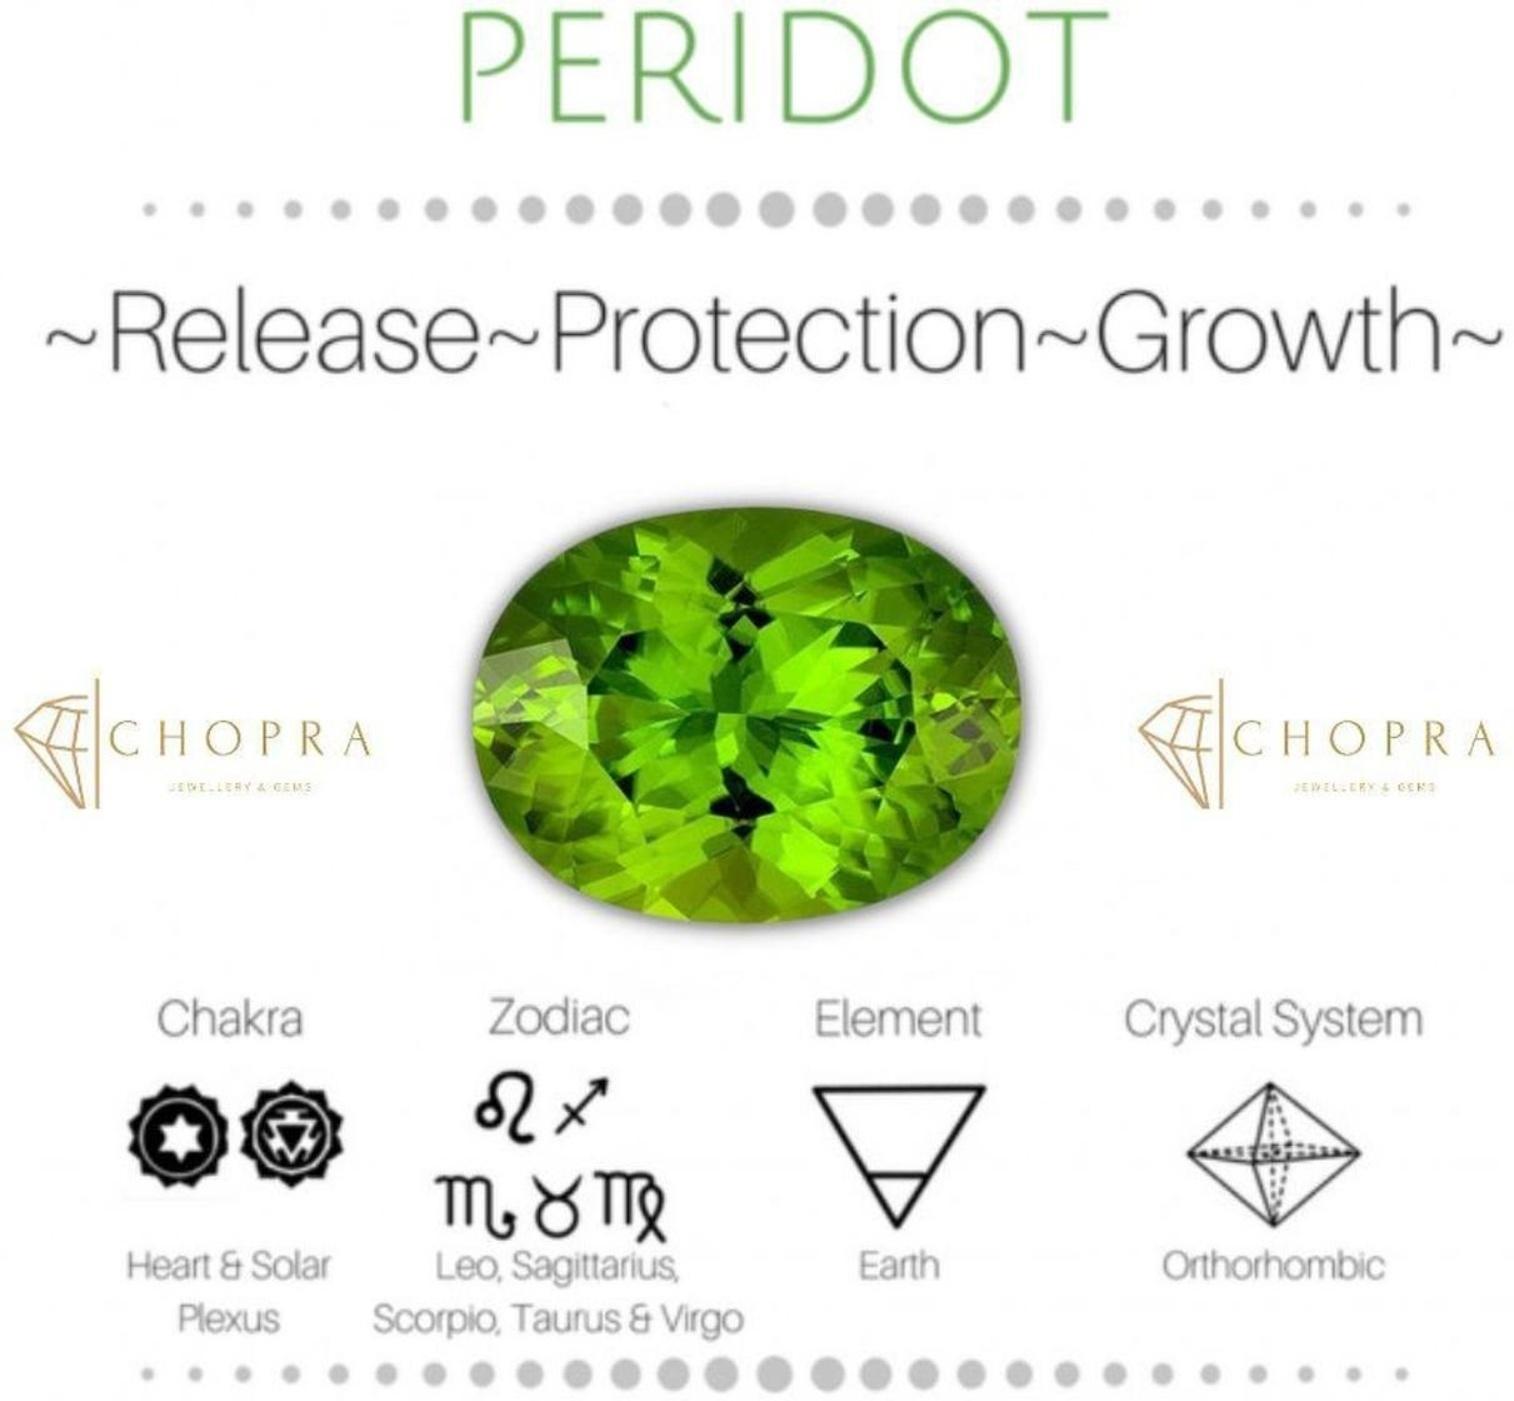
Chopra Gems Brass Original Peridot Stone Pendant Green (Men and Women) (Pendant_RSs56)
Type: Necklaces & Pendants
Brand: Chopra Gems & Jewellery
Price: Rs. 499
 Peridot was a very famous stone during ancient times.This stone is substitute of emerald. Peridots have magical and mystical properties associated with them. Some of its benefits areperidots increase strength and vitality in people.They have a calming effect on the wearer. They are also said to bring happiness and warmth in the lives of people.They increase strength in people and reduce anxiety.When used as a necklace, they become a protector against negative emotions.They are known to have healing effect on liver and gall bladder.They help people in understanding relationships and their values. Since this stone is related to happiness, love and truth, it instills a sense of truthfulness in people and makes them think in a rational way.This stone releases negativity and brings clarity in thoughts.
Features: Type pendant,Color green,Material brass
Included: Peridot Stone Pendant